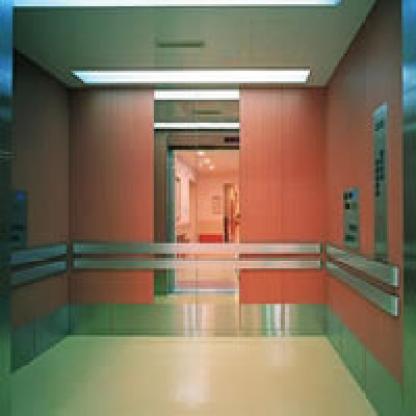
Scene: Indoor